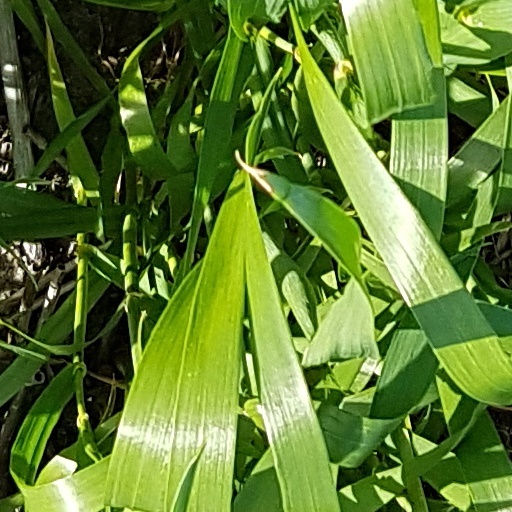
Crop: wheat